Harbury

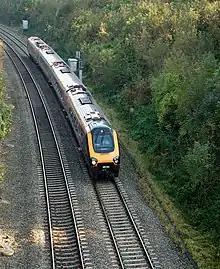
A CrossCountry Voyager train in Harbury cutting

Building of the Birmingham and Oxford Junction Railway between and through the parish started in 1847 and was completed in 1852. Southam Road and Harbury railway station opened that year, at Deppers Hill about east of the village. By the time the line opened in 1852 it was part of the Great Western Railway. In 1948 it was nationalised as part of British Railways, which closed the station to goods traffic in 1963 and passenger traffic in 1964. The station has since been demolished. The railway remains open as part of the Chiltern Main Line, carrying both Chiltern Railways and CrossCountry passenger trains and much freight traffic. The railway passes through the ridge northeast of the village.